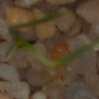
Label: loose_silkybent